Villu Jürjo

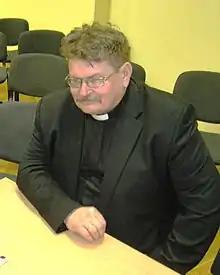
Jürjo in 2013

Villu Jürjo (12 November 1950 – 1 August 2024) was an Estonian Lutheran cleric who was most notable for voting for the Estonian restoration of Independence.